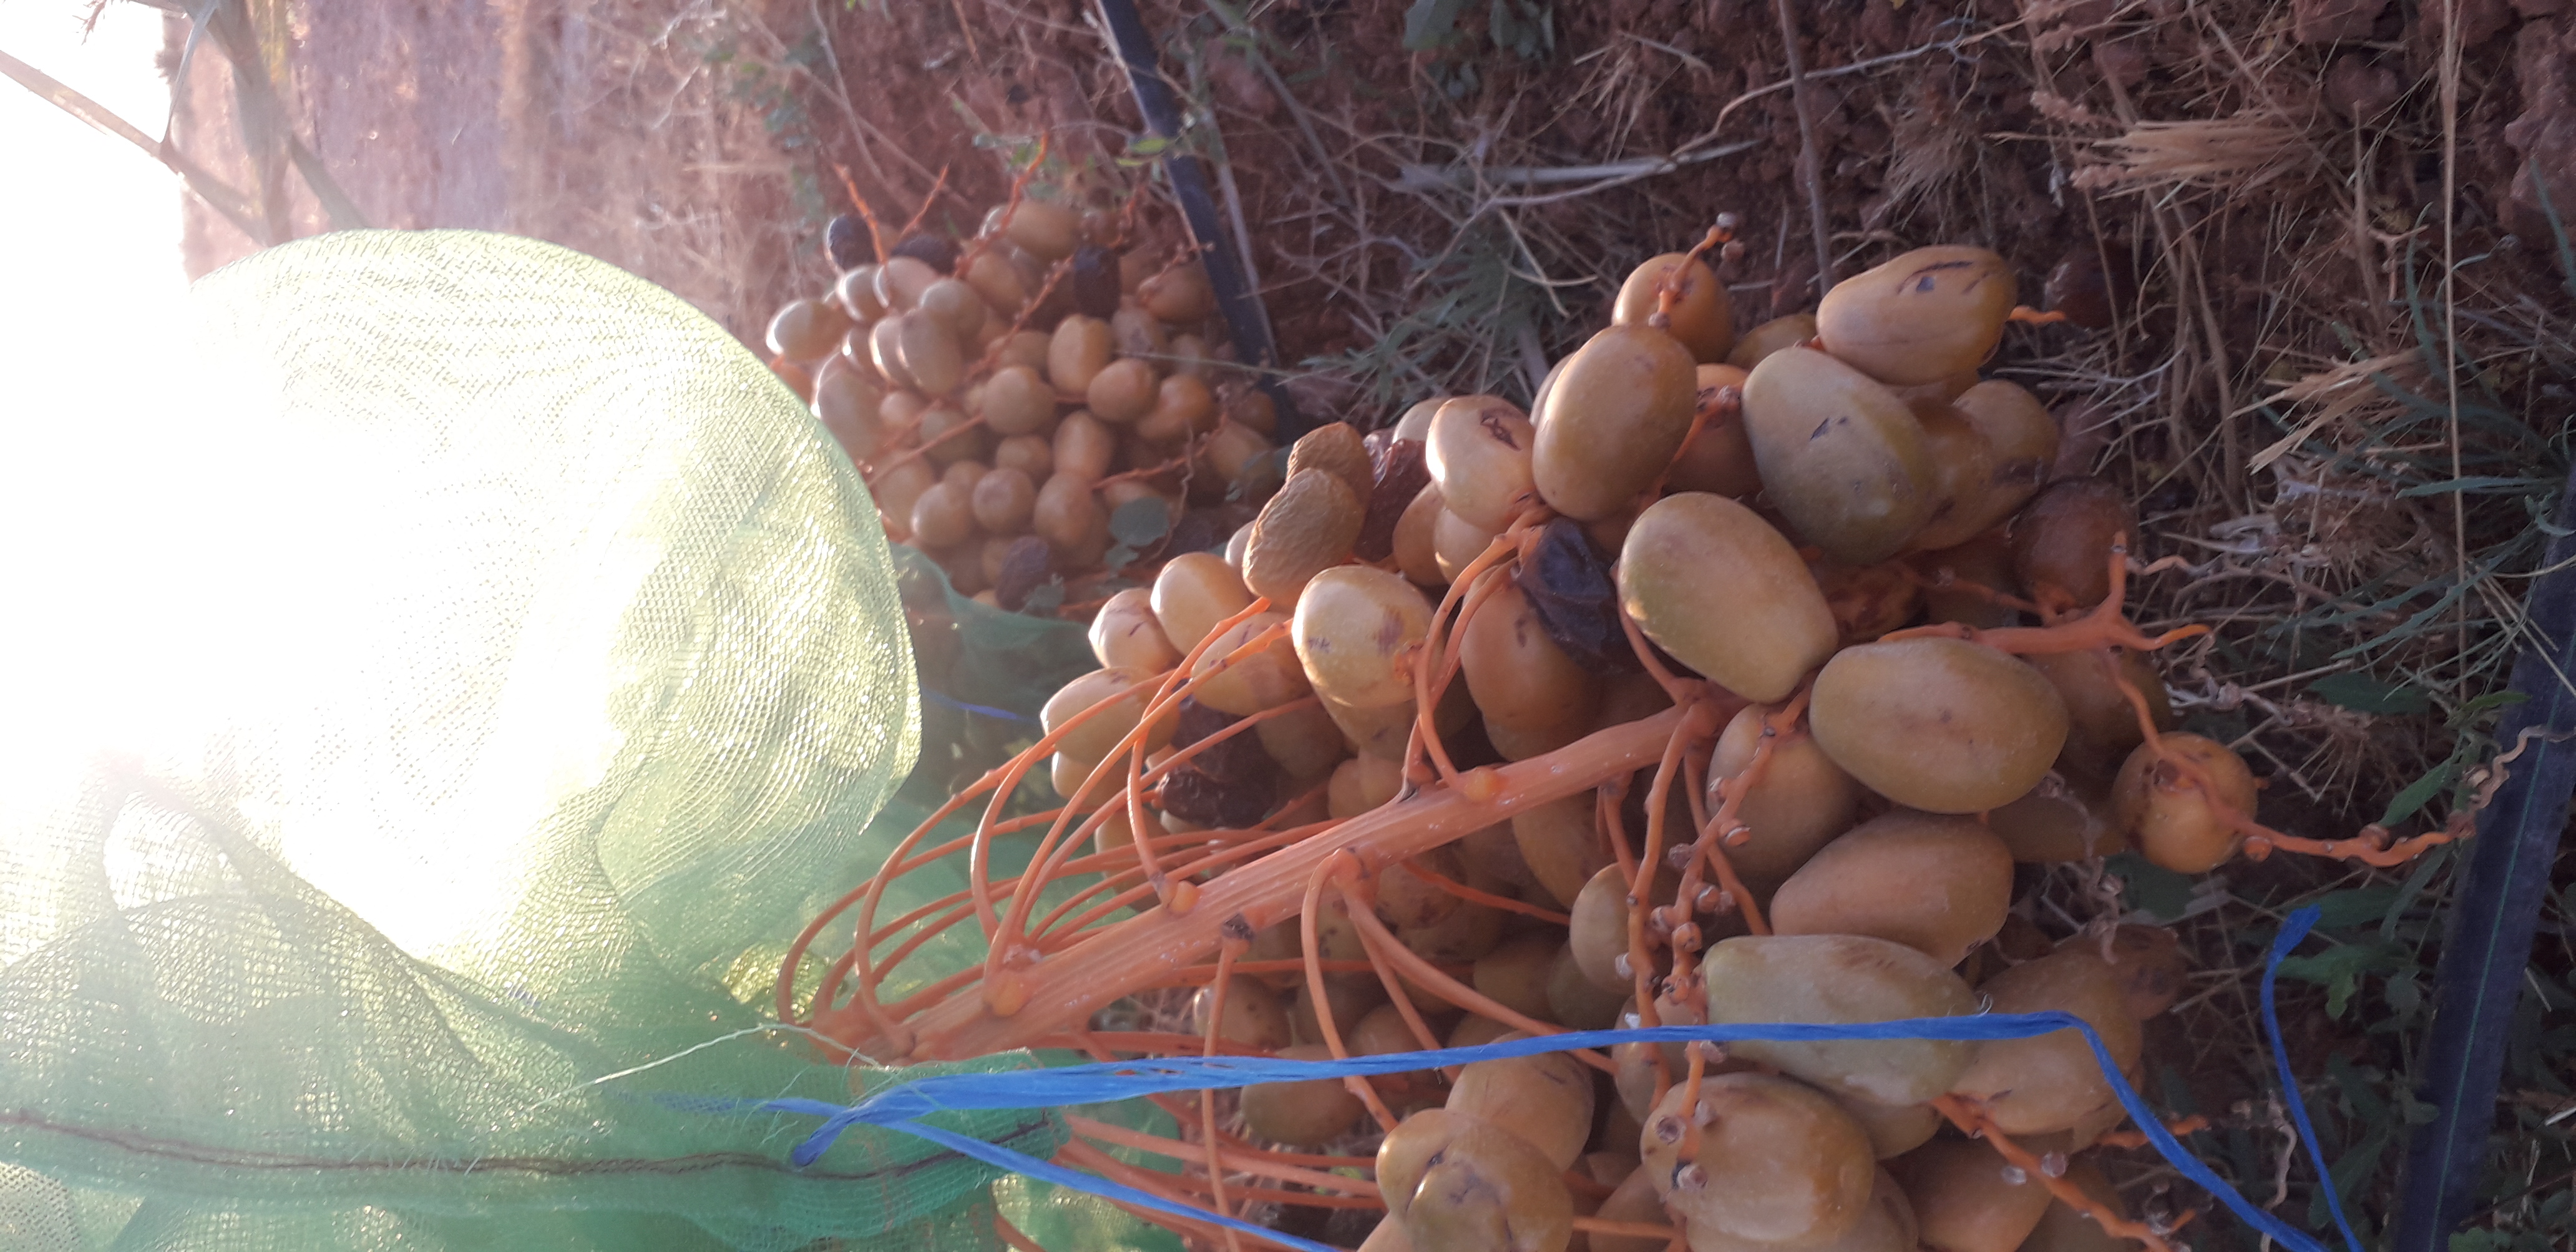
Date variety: Boufagous